Dannii Minogue

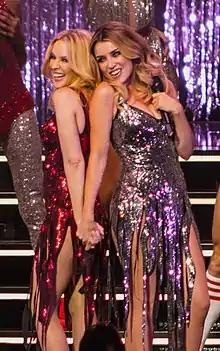
Minogue performing at Royal Albert Hall with her sister Kylie during "A Kylie Christmas Show" in 2015

In January 2012, Minogue appeared in the ITV documentary "The Talent Show Story" where she talked about her time on "The X Factor UK" and working on talent shows. Other talent show judges interviewed included Gary Barlow, Louis Walsh, Kelly Rowland, Tulisa, Amanda Holden, Piers Morgan, Carrie Grant and Simon Cowell, as well as "The X Factor" host Dermot O'Leary and "Britain's Got Talent" hosts Ant & Dec. In February 2012, Minogue officially opened Madame Tussauds Sydney, unveiling a waxwork of herself at the launch.